Whale watching in Australia

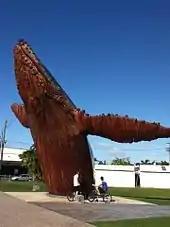
Sculpture at Hervey Bay, 2013

One particular whale, now proven to be a true albino, receives special attention due to its all-white appearance. Migaloo (whose name means "white fella" in multiple Aboriginal languages) was first spotted in 1991 in the waters off Byron Bay. Believed to have been born in 1986, he is considered to be the most famous humpback whale in the world. In 2004, skin samples were taken by researchers interested in the whales genetics. Due to their rarity, Migaloo (and any humpback whales that